Mixedwood Plains Ecozone (Canada)

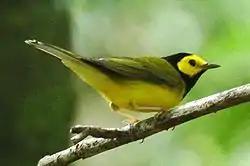
The hooded warbler nests in the southern forests of the mixedwood plains ecozone.

Owing to its southern location, it initially had a high natural biological diversity. For example, the Lake Erie Plains region has the highest tree diversity in Canada, with species such as tulip tree, cucumber tree, pawpaw, black gum, sassafrass and black oak. American chestnut was common in this region before the arrival of chestnut blight, though it is now very rare. The area also has a high diversity of songbirds, reptiles and amphibians.